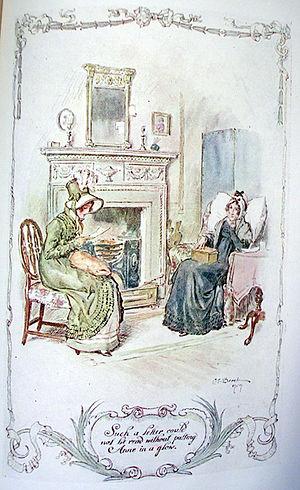
Persuasion, ch 21
Persuasion est le dernier roman de la romancière anglaise Jane Austen, publié posthumément en décembre 1817 mais daté de 1818. En France, il a paru pour la première fois en 1821 sous le titre : La Famille Elliot, ou L'ancienne inclination.